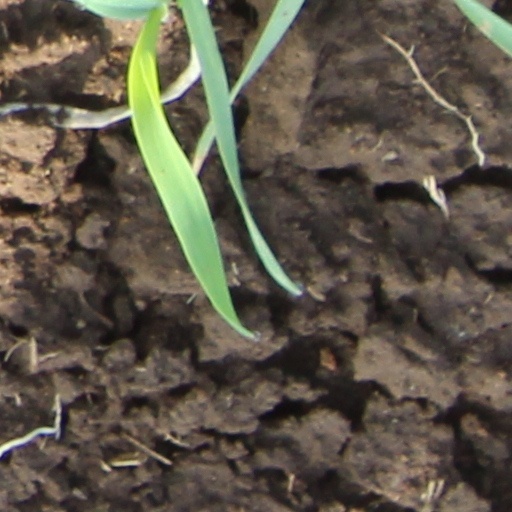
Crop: wheat